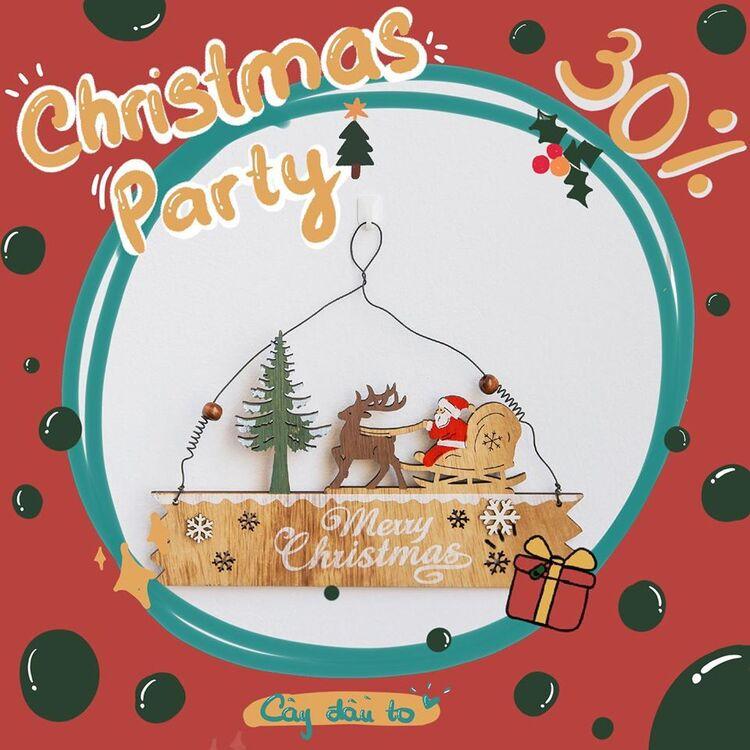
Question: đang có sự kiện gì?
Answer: đang có sự kiện giáng sinh